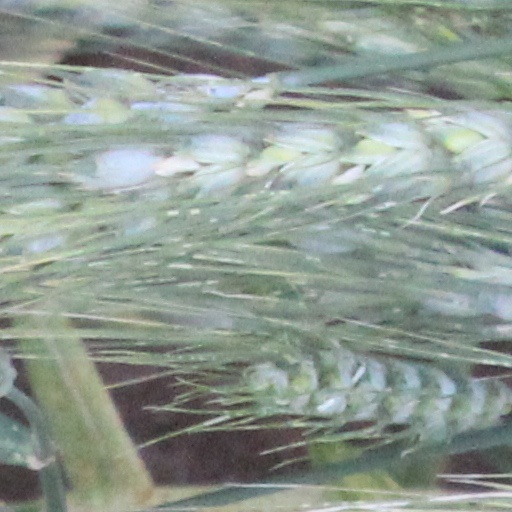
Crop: wheat